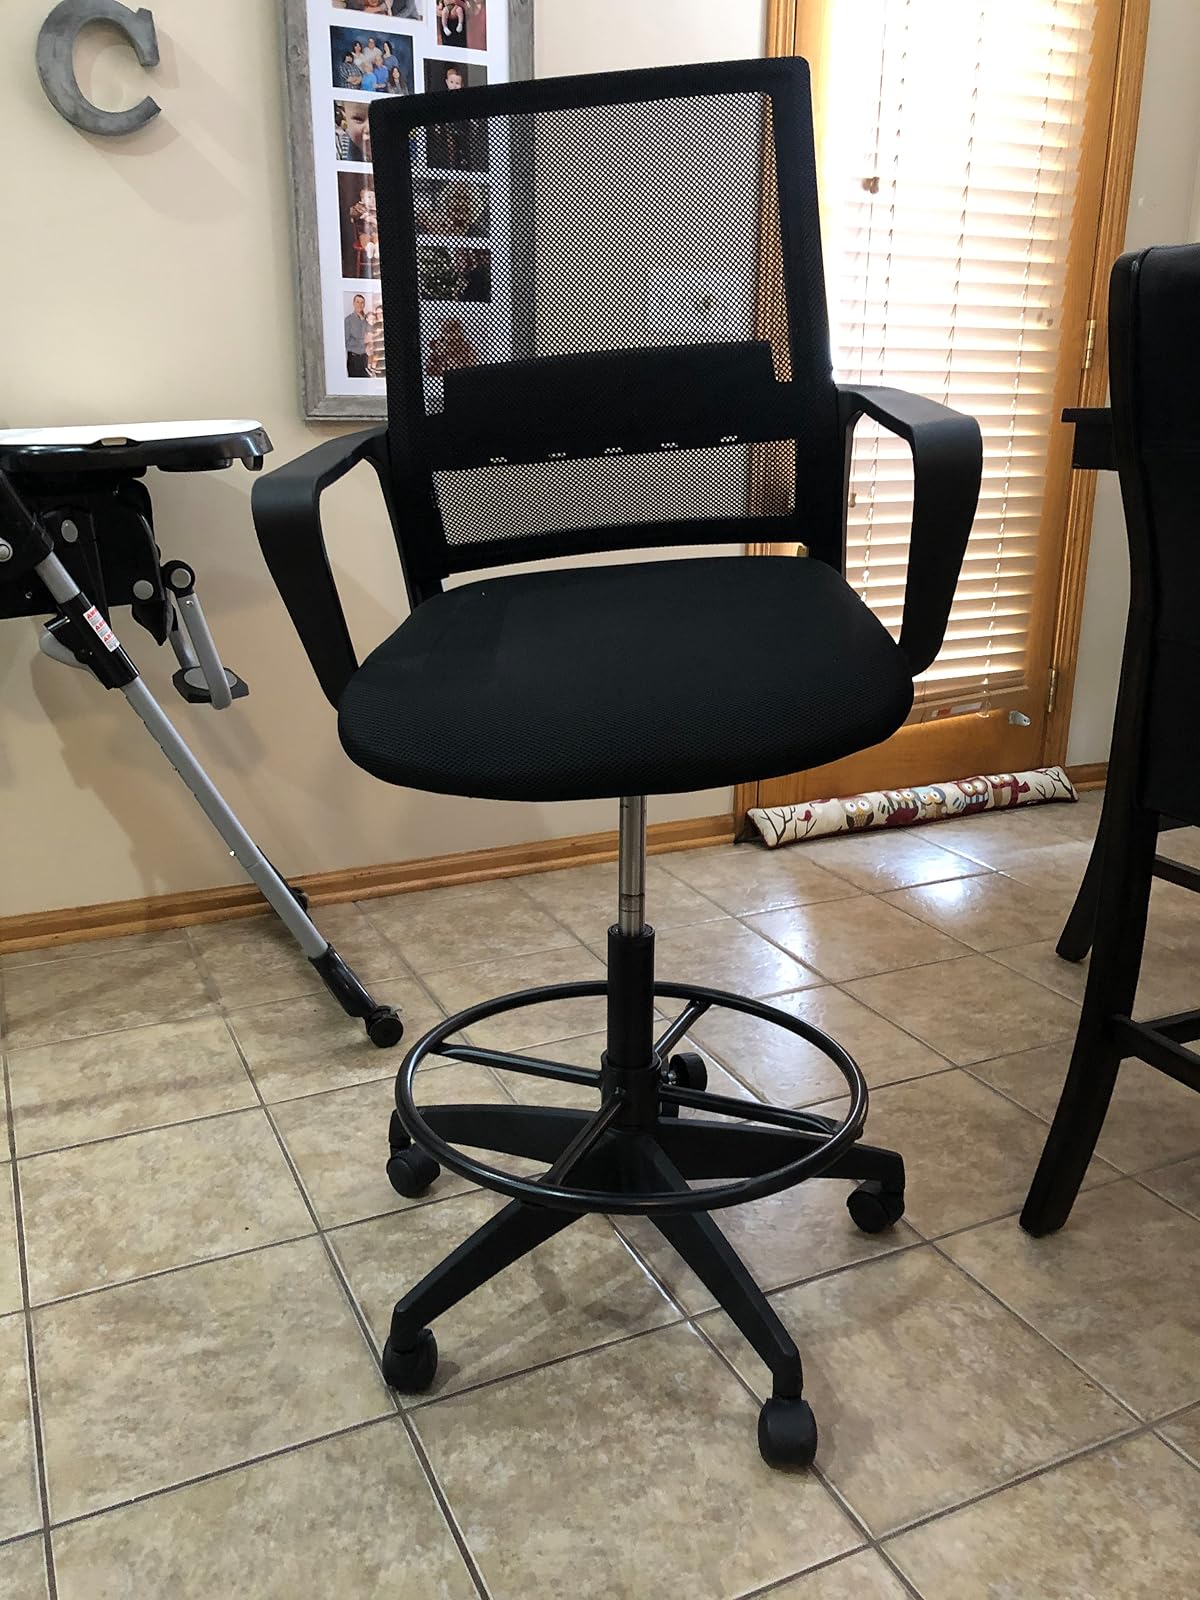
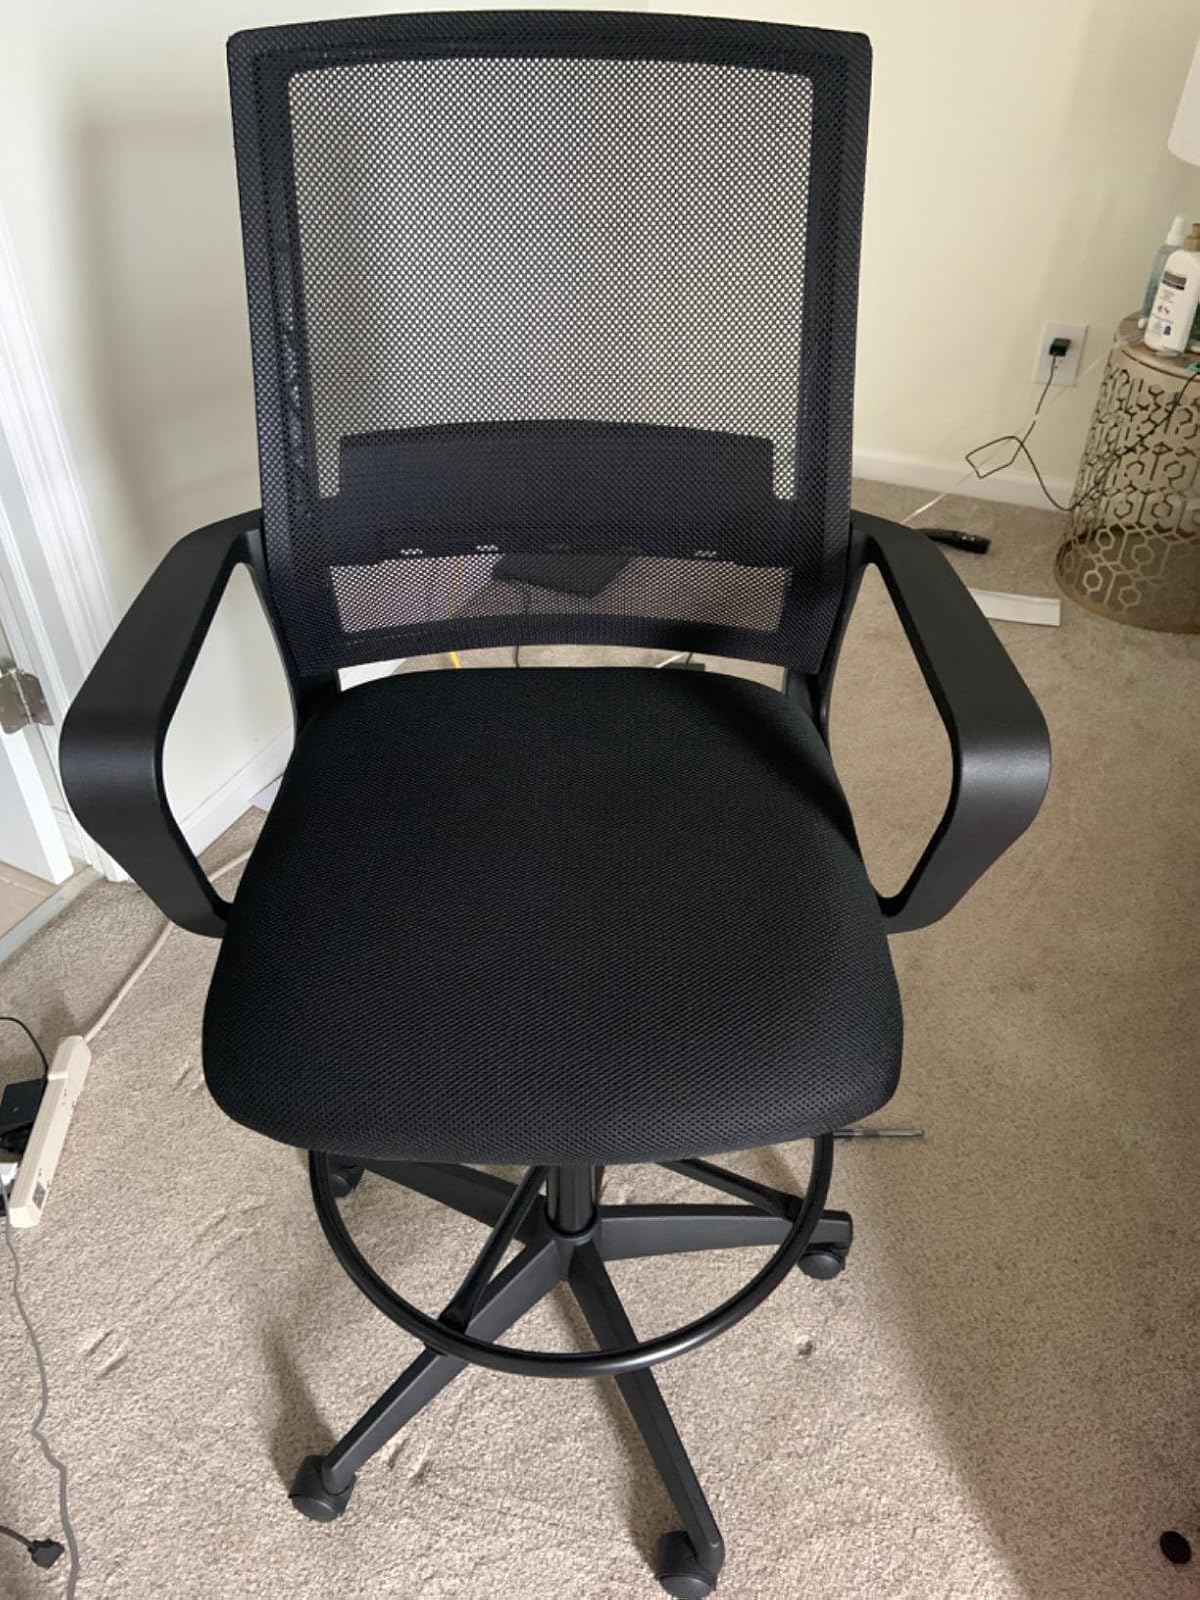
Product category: items_chair
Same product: yes